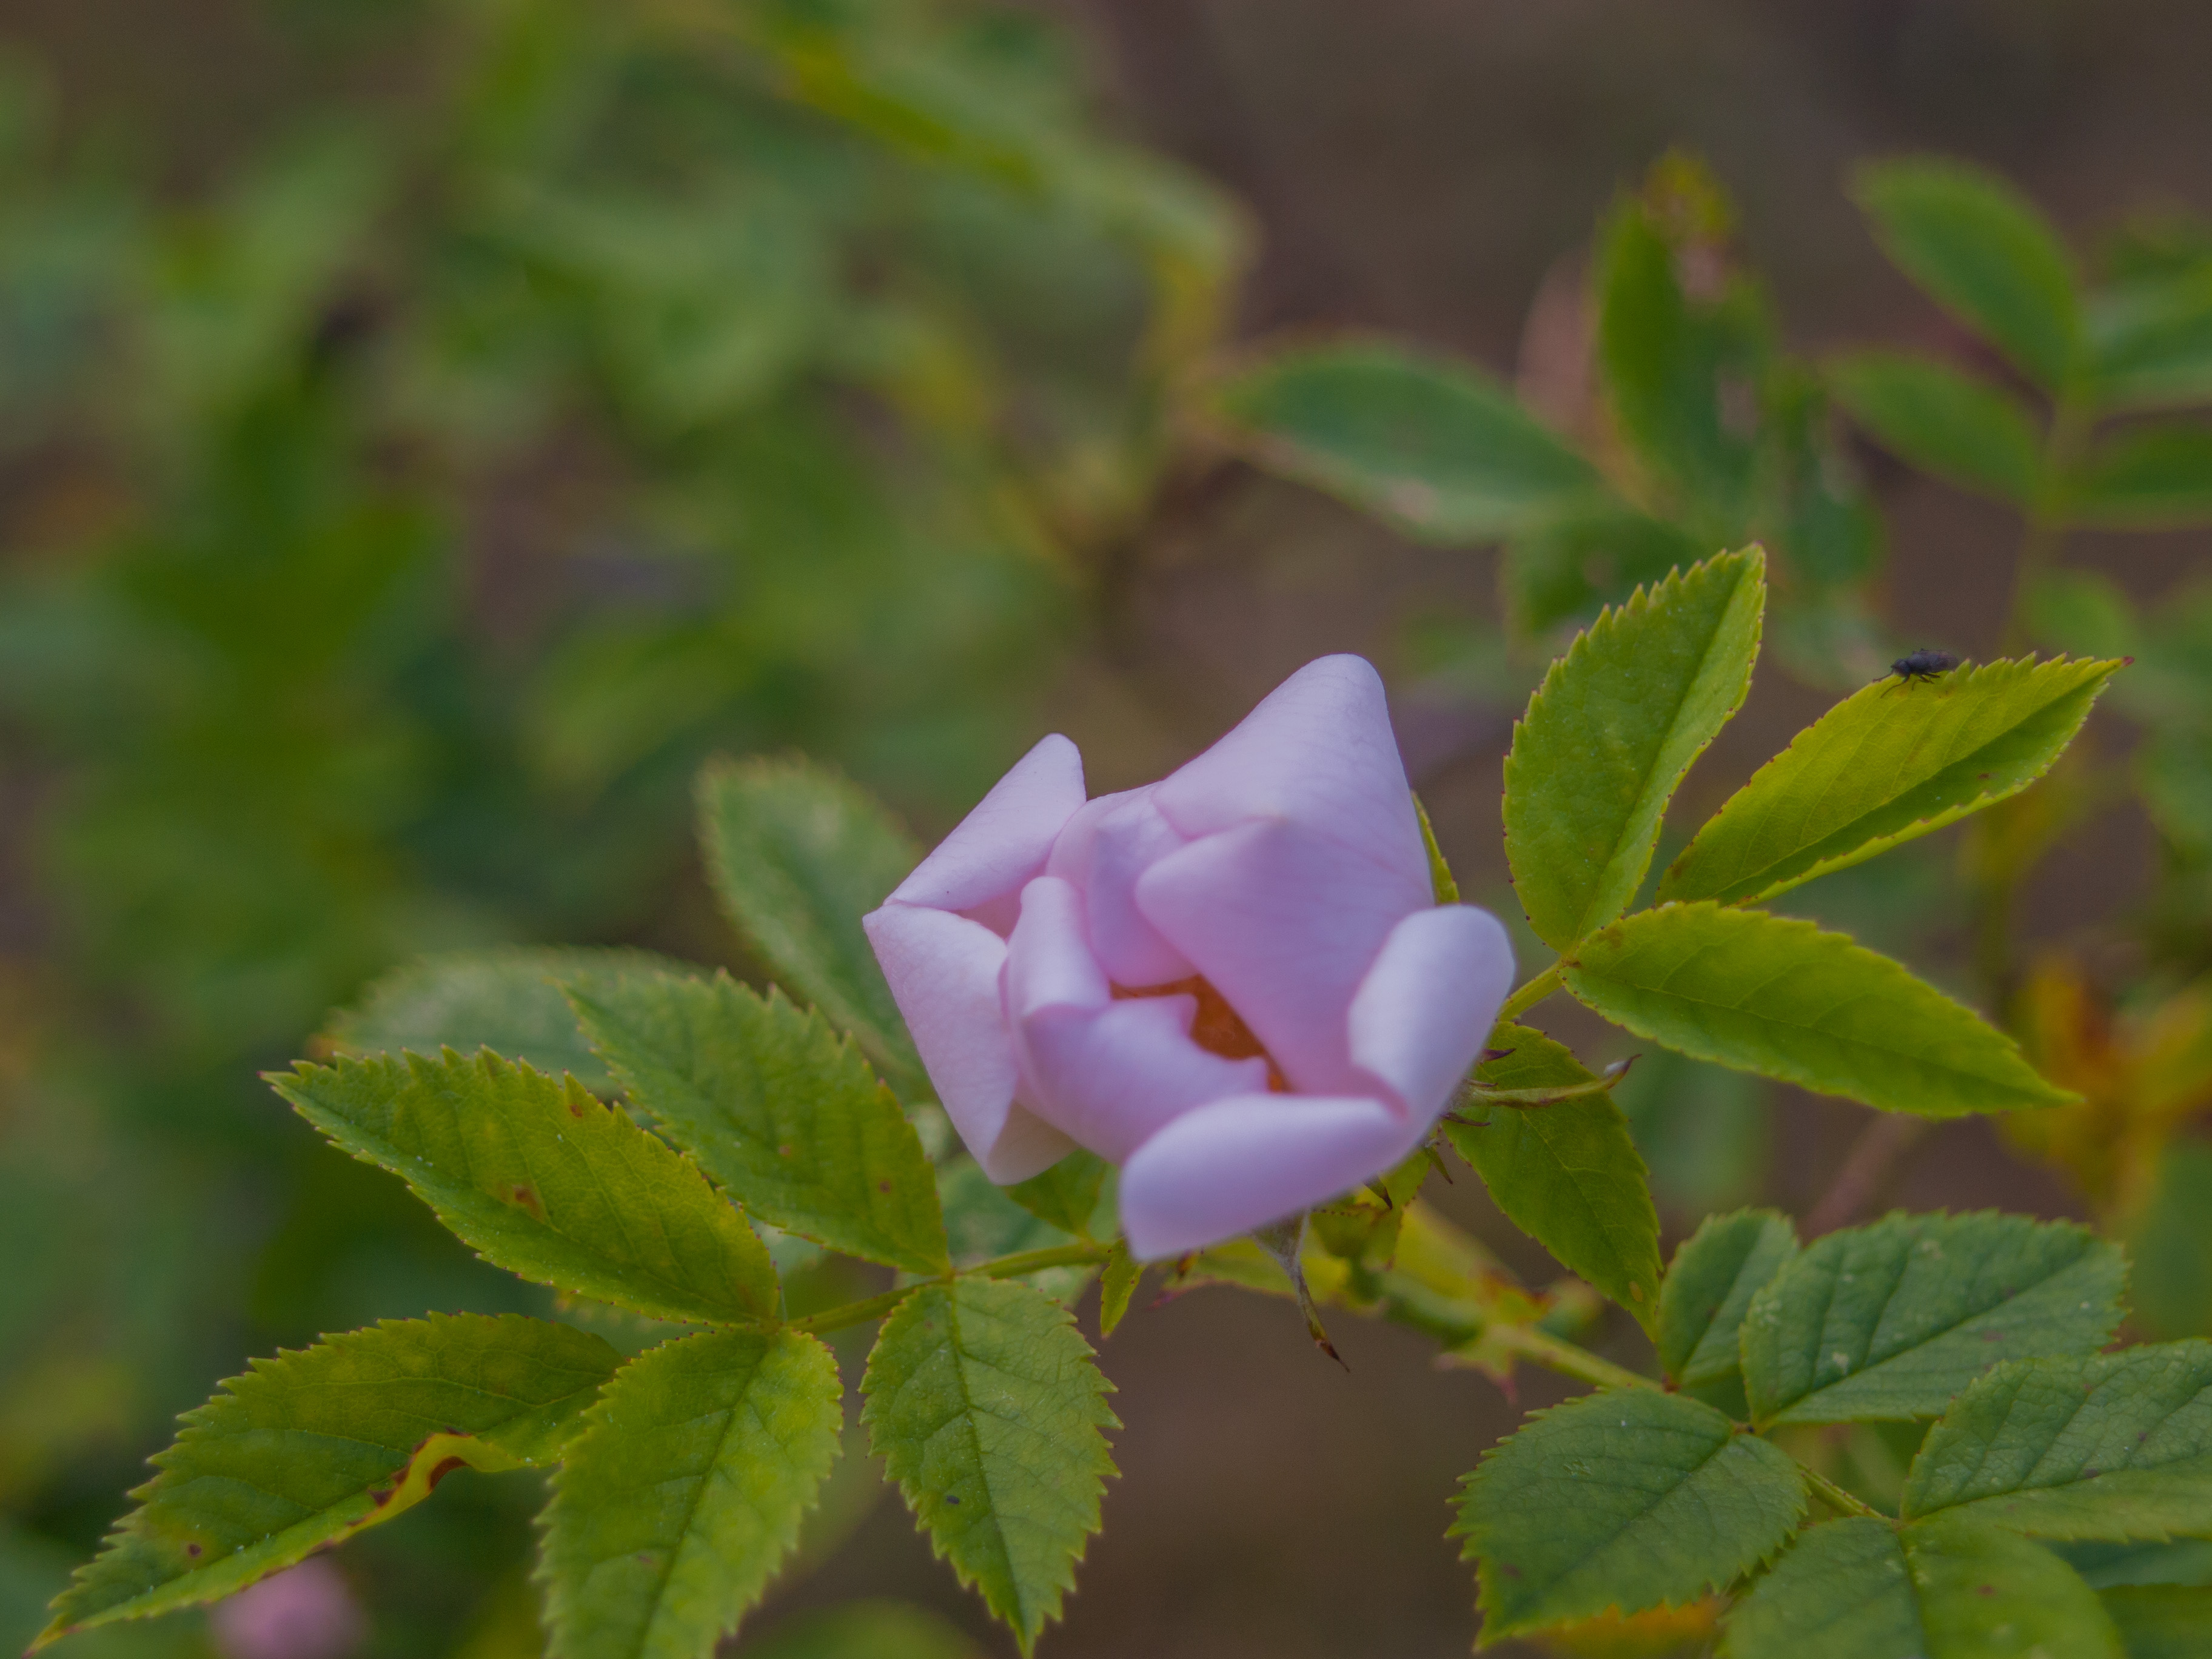
flower, flowering plant, petal, plant, pink, botany, rose, rose family, leaf, Hybrid tea rose, rose order, Virginia Rose, rosa dumalis, garden roses